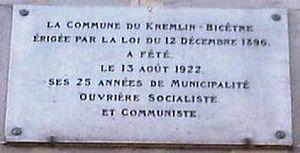
plaque commémorative sur la mairie du Kremlin-Bicêtre (France)
Le Kremlin-Bicêtre est une commune française de la métropole du Grand Paris, située dans le département du Val-de-Marne en région Île-de-France.